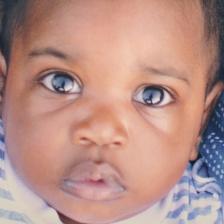
Label: faces